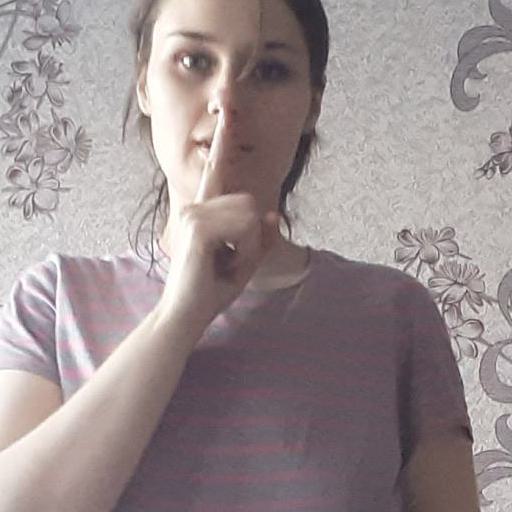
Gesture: mute